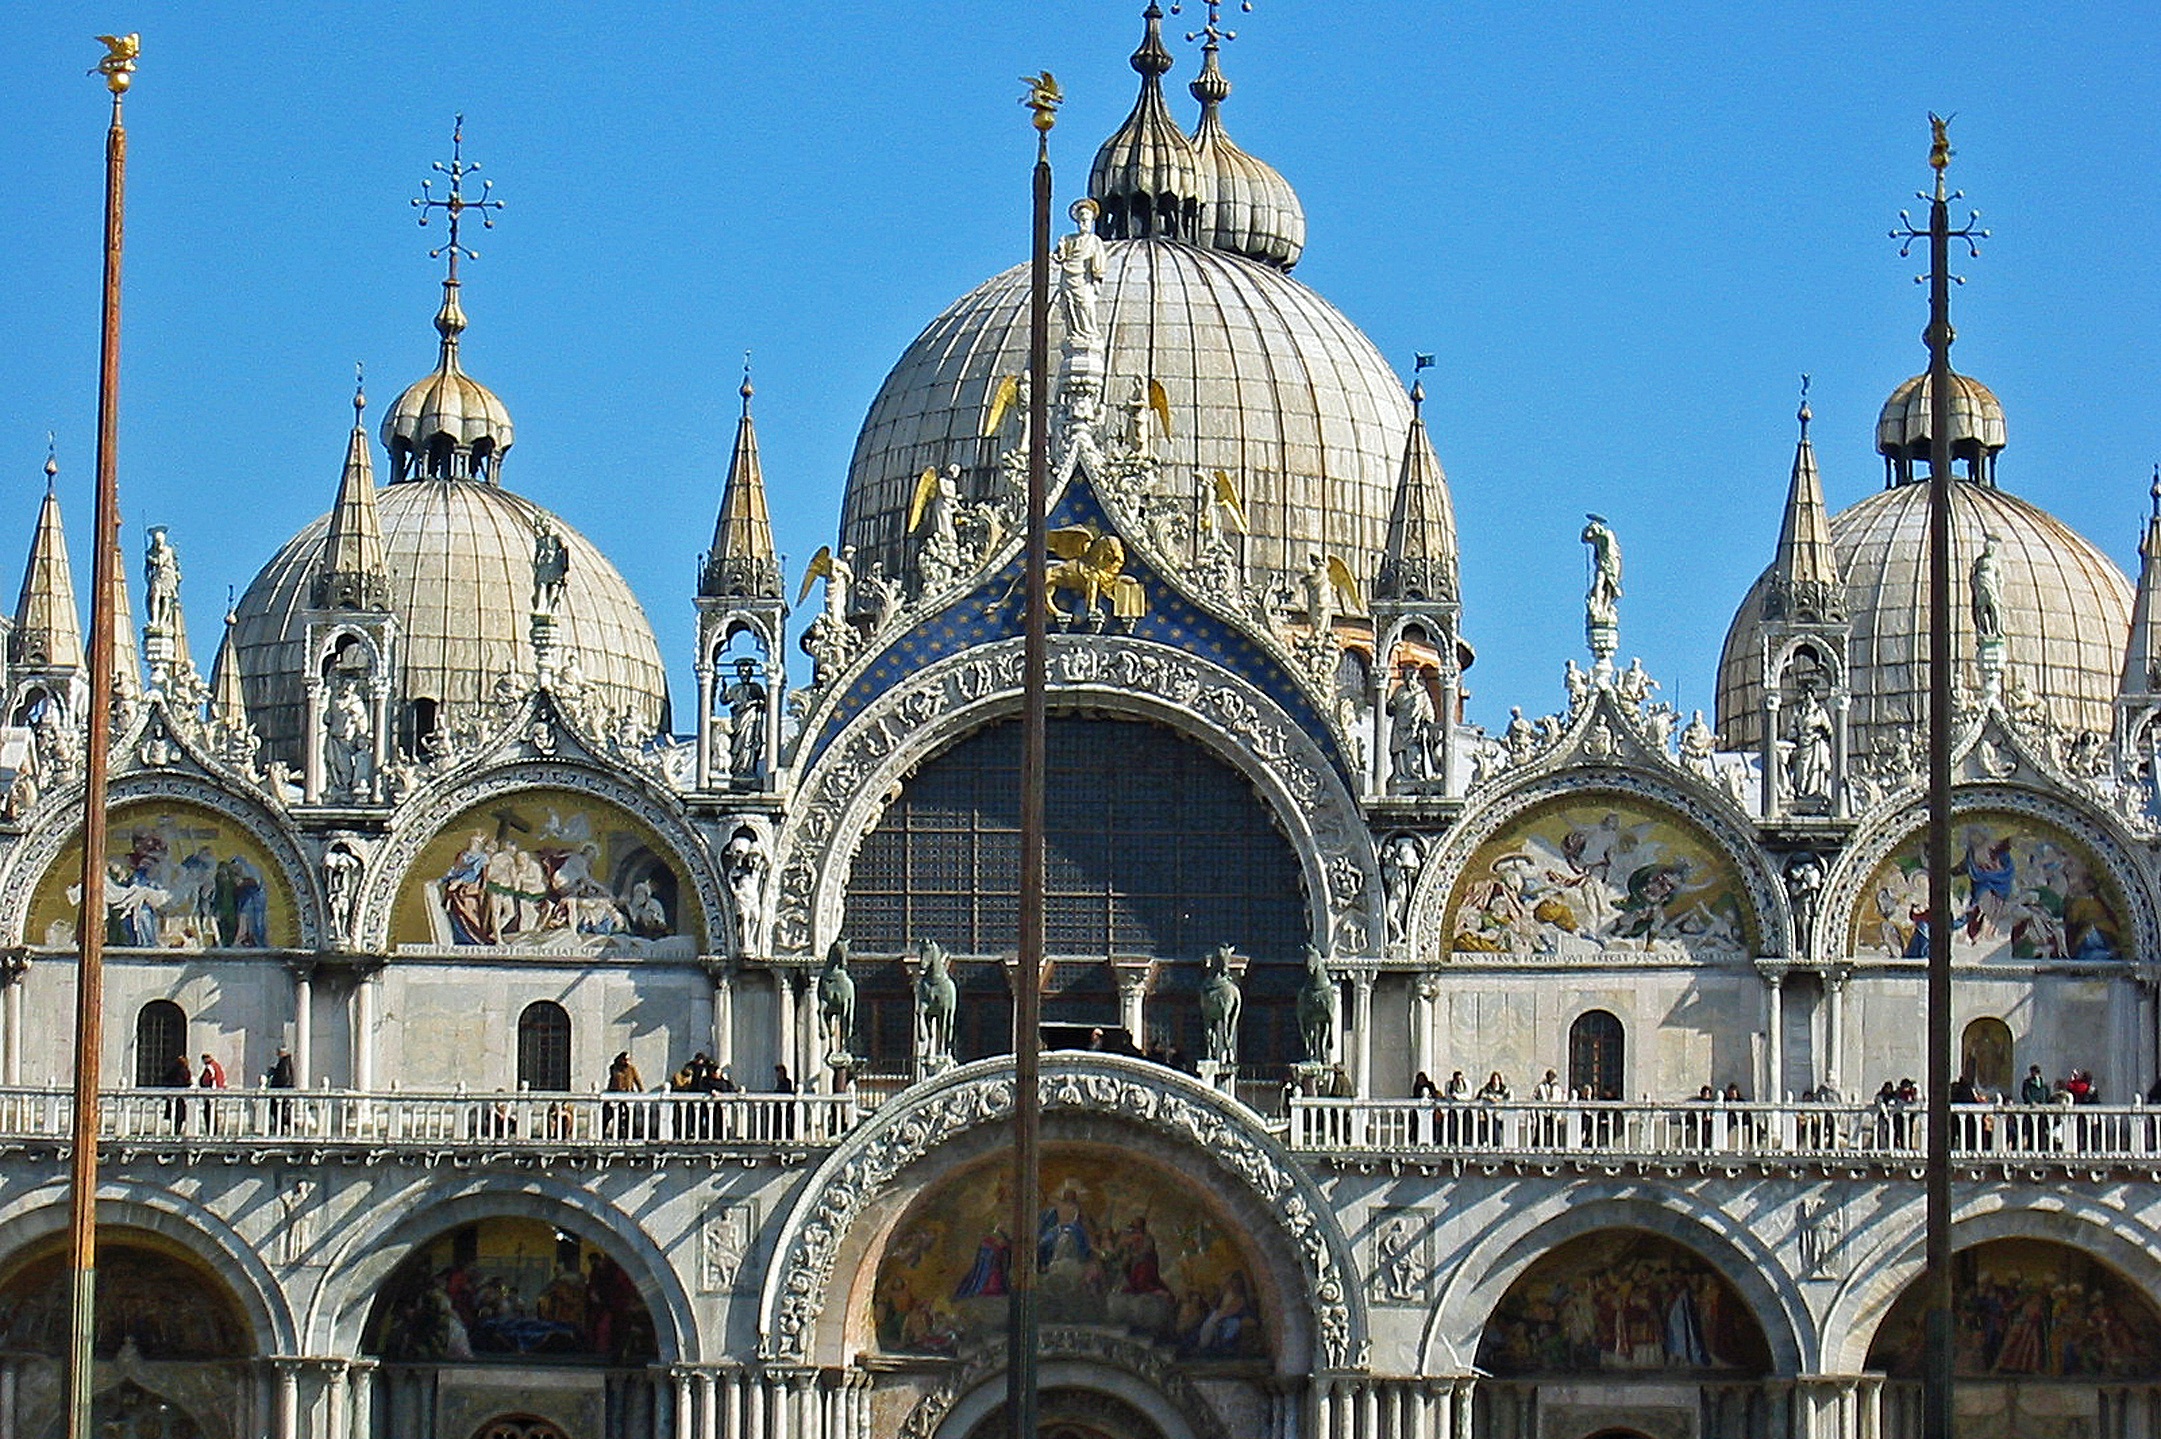
building, landmark, italy, facade, venice, church, cathedral, place of worship, monastery, synagogue, basilica, gothic architecture, tours, doge's palace, saint mark's square, byzantine architecture